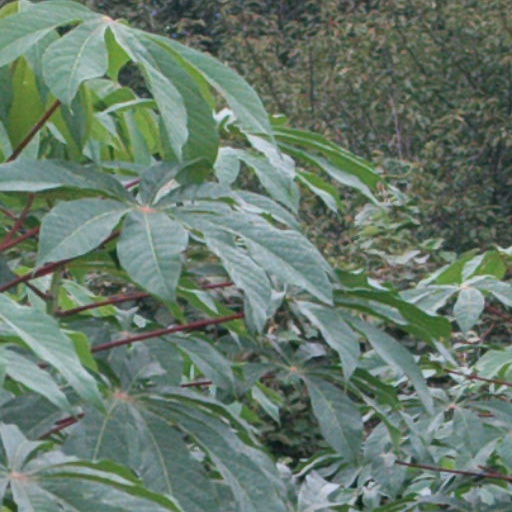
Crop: cassava